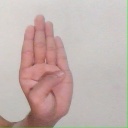
अक्षर: ब